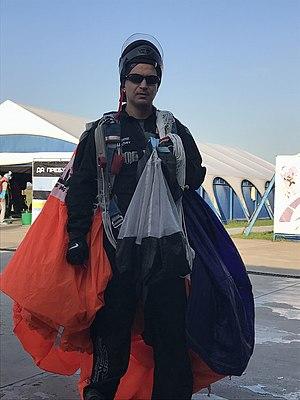
Dobromir Slavchev est un homme d'affaires bulgare, personnalité publique, mécène des art et des sports, producteur d'un large éventail d'art et de divers événements culturels, écrivain bulgare contemporain et instructeur de parachutisme.